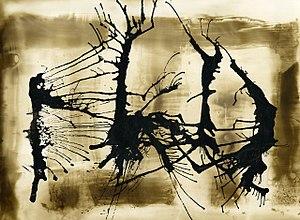
Le chimigramme est une technique picturale qui permet de produire des images avec les matériaux de la peinture et de la photographie.